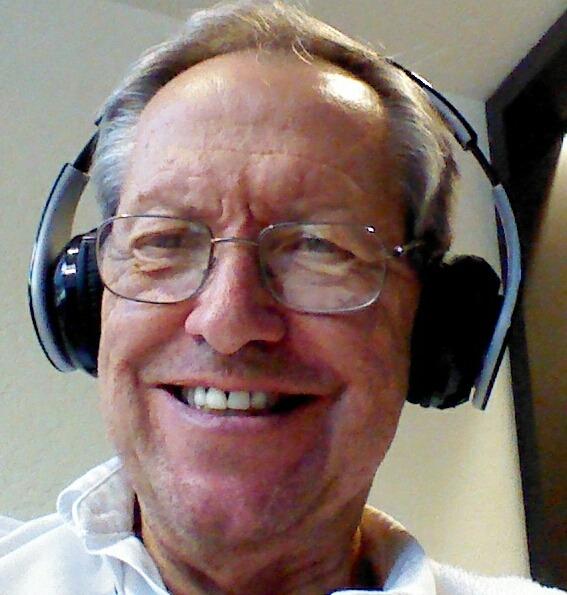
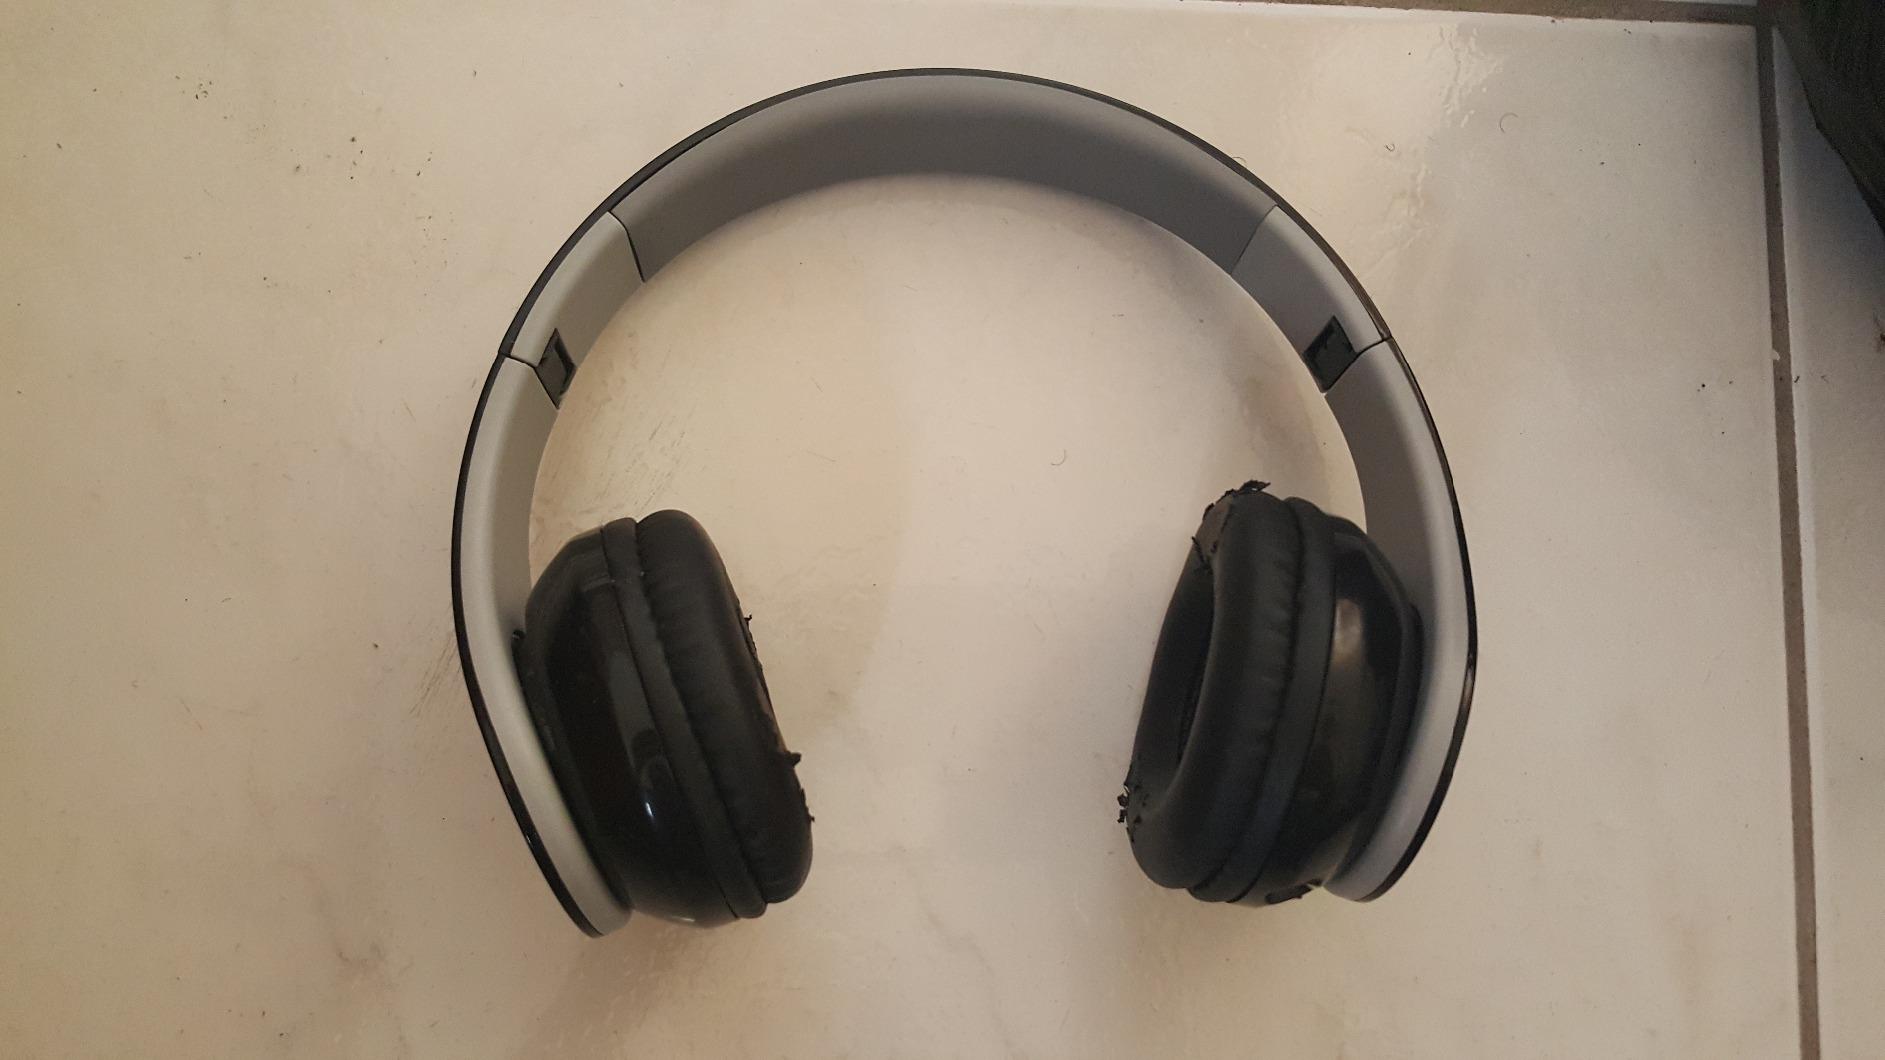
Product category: headphones
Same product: yes